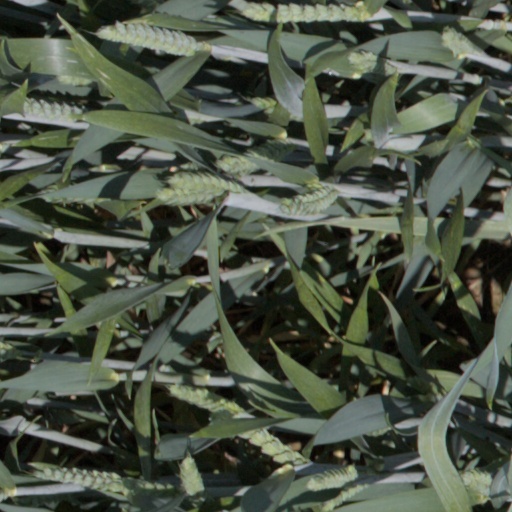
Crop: wheat